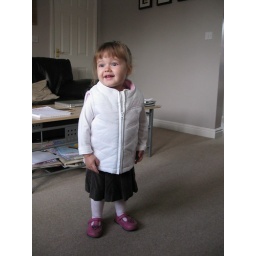
Aimee in her new white gilet and little brown skirt